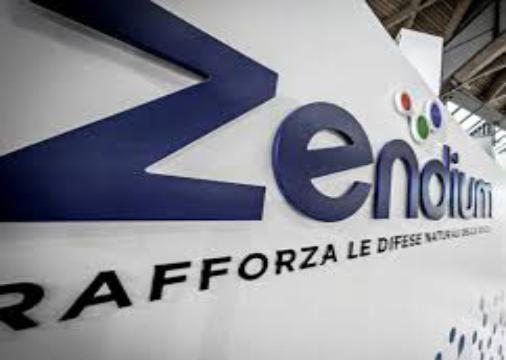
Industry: Medical